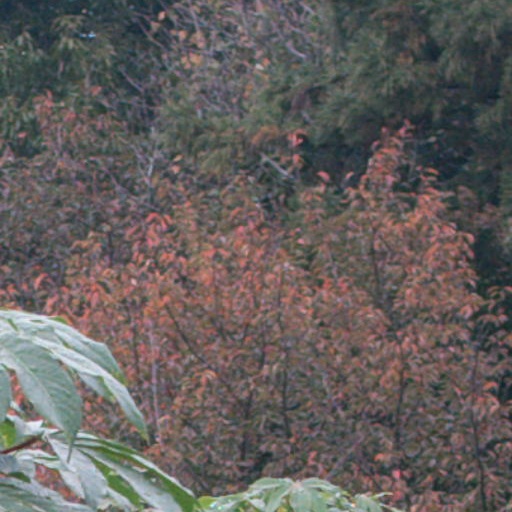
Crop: cassava